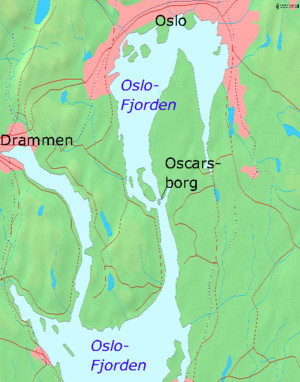
La bataille du détroit de Drøbak se déroula dans le fjord d'Oslo le 9 avril 1940 pendant la campagne de Norvège de la Seconde Guerre mondiale.
La forteresse d'Oscarsborg est une forteresse côtière norvégienne située dans l'Oslofjord, près de la petite ville de Drøbak. Elle est située en partie sur deux petits îlots. La batterie principale est sur l'île de Håøya alors que d'autres plus petites sont sur le continent. Elle était un territoire militaire jusqu'en 2003 date à laquelle elle a été ouverte au public.
L'opération Weserübung était le nom de code allemand désignant l'attaque par l'Allemagne nazie du Danemark et de la Norvège durant la Seconde Guerre mondiale, marquant le début de la campagne de Norvège. Weserübung signifie « exercice sur la Weser » au sens propre ou, dans le domaine militaire, « opération Weser ». La Weser est une rivière allemande.